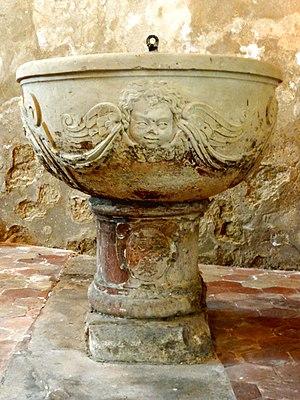
Mobilier de l'église - voir titre.
L'église Saint-Nicolas est une église catholique paroissiale située à Tessancourt-sur-Aubette, dans les Yvelines, en France. Elle remonte, pour ses parties les plus anciennes, au second quart du XIIᵉ siècle, et se compose alors d'une nef unique non voûtée ; d'une base de clocher voûtée d'arêtes et d'une abside à pans coupés voûtée en cul-de-four. La base du clocher se distingue par ses arcs-doubleaux en tiers-point, qui annoncent le style gothique, et contrastent avec les formes de voûtement typiquement romans et avec l'archaïsme de certains chapiteaux. Très peu d'absides du type de Tessancourt subsistent dans le Vexin, mais son architecture est extrêmement sobre. Vers le milieu du XIIᵉ siècle, la nef est agrandie par l'adjonction de bas-côtés au nord et au sud, mais le début du bas-côté sud n'est jamais construit, et une fenêtre romane subsiste au sud de la nef, dans la deuxième travée. Le clocher roman paraît également inachevé : il semble lui manquer un étage octogonal. L'étage de beffroi manque de grâce, et la flèche octogonale en pierre est trapue. Initialement le clocher était libre au nord et au sud.